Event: Nepal Earthquake
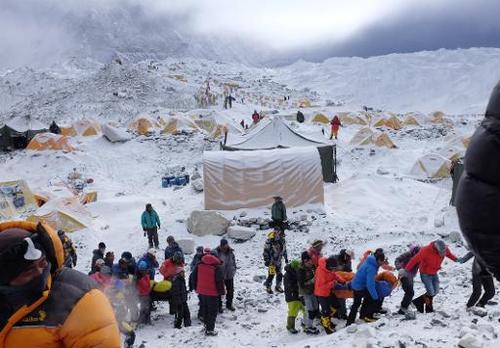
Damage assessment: no_damage